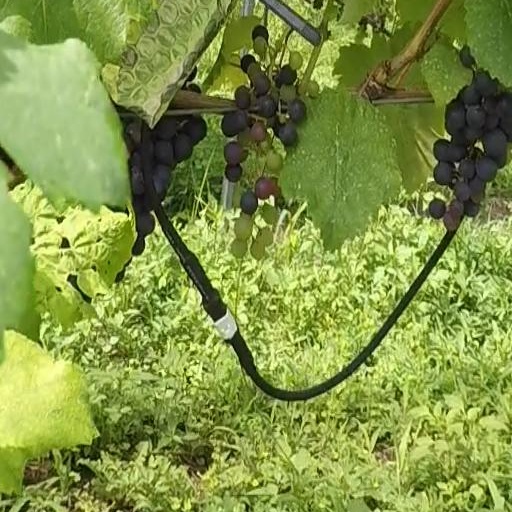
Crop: grape